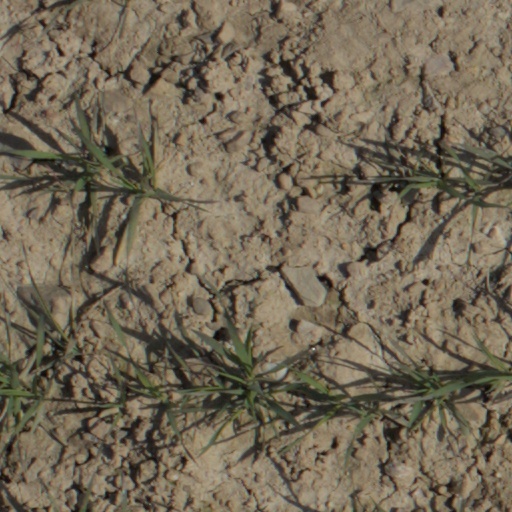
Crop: wheat